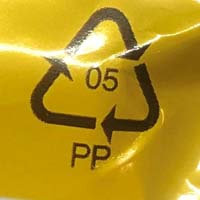
Plastic recycling code class: 5_polypropylene_PP